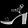
Label: Sandal